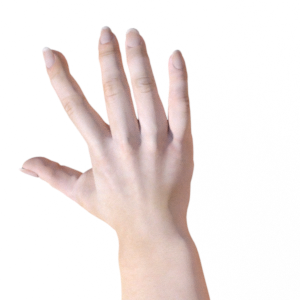
Label: paper